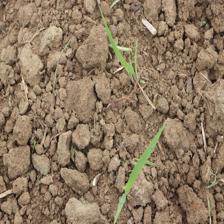
Label: Sorghum